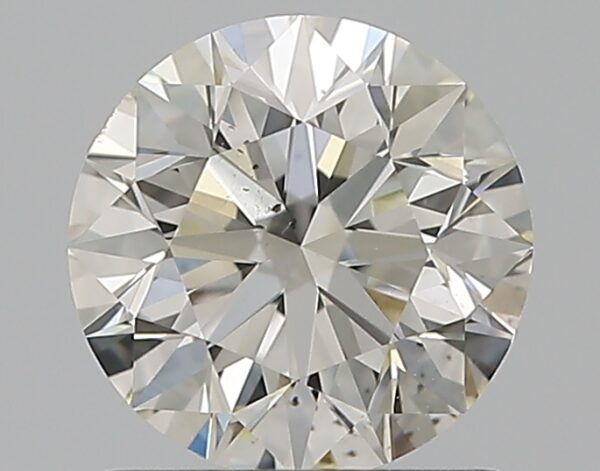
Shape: round
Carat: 1.01
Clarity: SI1
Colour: I
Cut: EX
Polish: EX
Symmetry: EX
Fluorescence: M
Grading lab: GIA
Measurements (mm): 6.32 x 6.36 x 4.03